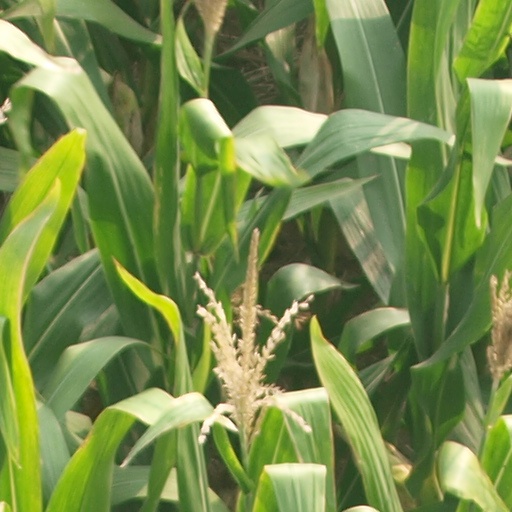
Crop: maize; corn